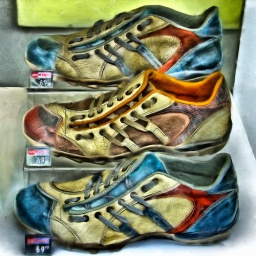
bought the blue and red ones... ;-)   (Price is in Euro)